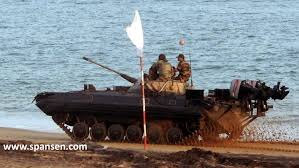
Label: BMP-2